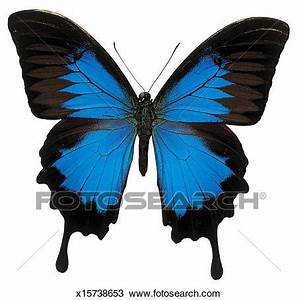
Label: butterfly